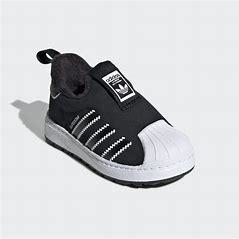
Brand: adidas
Model: originals Adidas Originals Superstar 360 I